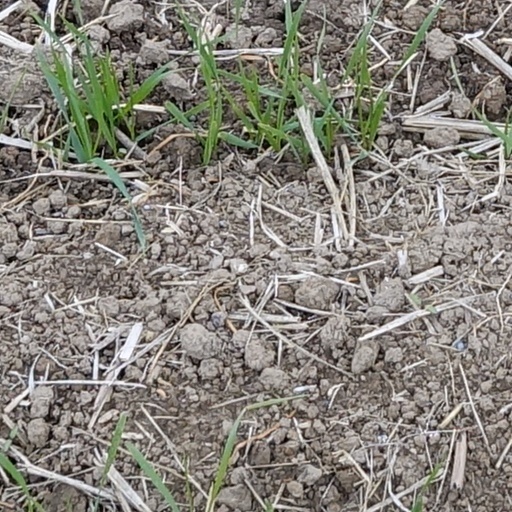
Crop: wheat